Geoffrey Nunberg

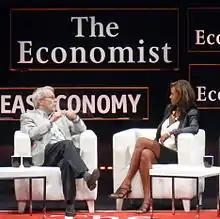
Nunberg talking with Juliette Powell at a conference in 2012

As a linguist, he is best known for his work on lexical semantics, in particular on the phenomena of polysemy, deferred reference and indexicality. He also wrote extensively about the cultural and social implications of new technologies. Nunberg's criticisms of the metadata of Google Books ignited a widespread controversy among librarians and scholars.